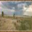
Label: plain